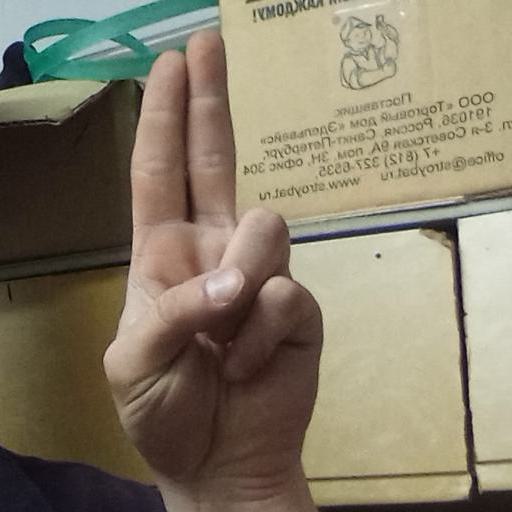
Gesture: two_up